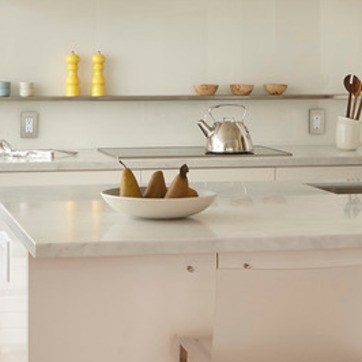
Material: food